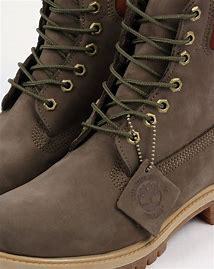
Brand: Timberland
Model: 6 Inch